Muro Station

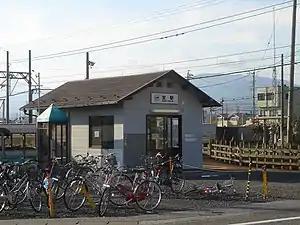
Muro Station in November 2006

is a railway station in the city of Ōgaki, Gifu Prefecture, Japan, operated by the private railway operator Yōrō Railway.